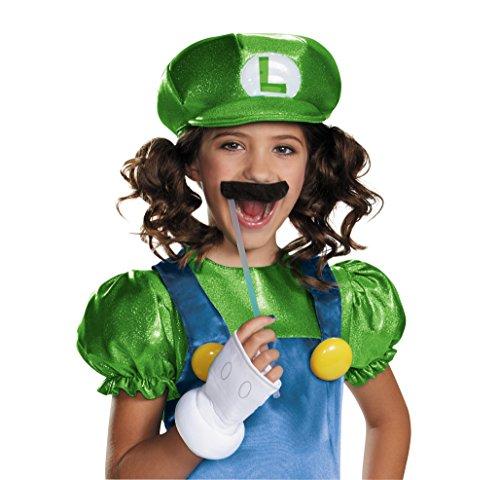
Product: Luigi Skirt Version Costume, Small (4-6x)
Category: Clothing, Shoes & Jewelry | Costumes & Accessories | Kids & Baby | Girls | Costumes
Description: This is a must have for that girl that wants to be a Mario Bro.
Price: $34.96
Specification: ProductDimensions:24x14x1inches|ItemWeight:12.8ounces|ShippingWeight:12.8ounces(Viewshippingratesandpolicies)|DomesticShipping:ItemcanbeshippedwithinU.S.|InternationalShipping:ThisitemcanbeshippedtoselectcountriesoutsideoftheU.S.LearnMore|ASIN:B00SJPDZ3C|Itemmodelnumber:85166L|Manufacturerrecommendedage:4-6years